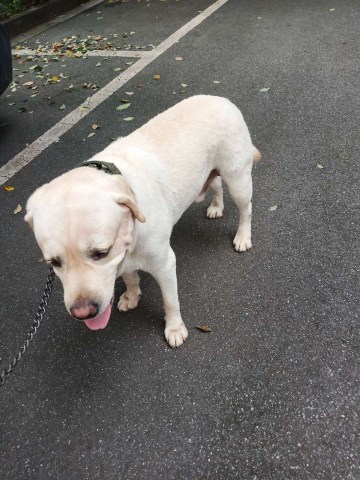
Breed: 3580-n000122-Labrador_retriever